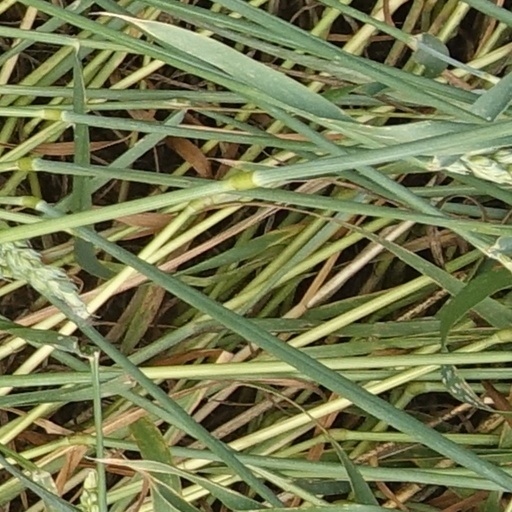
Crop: wheat